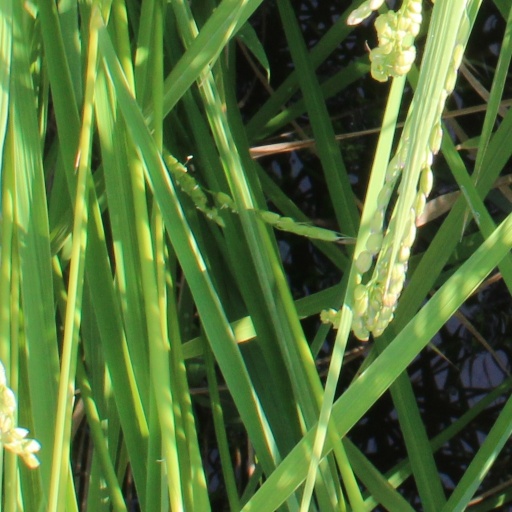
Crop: rice